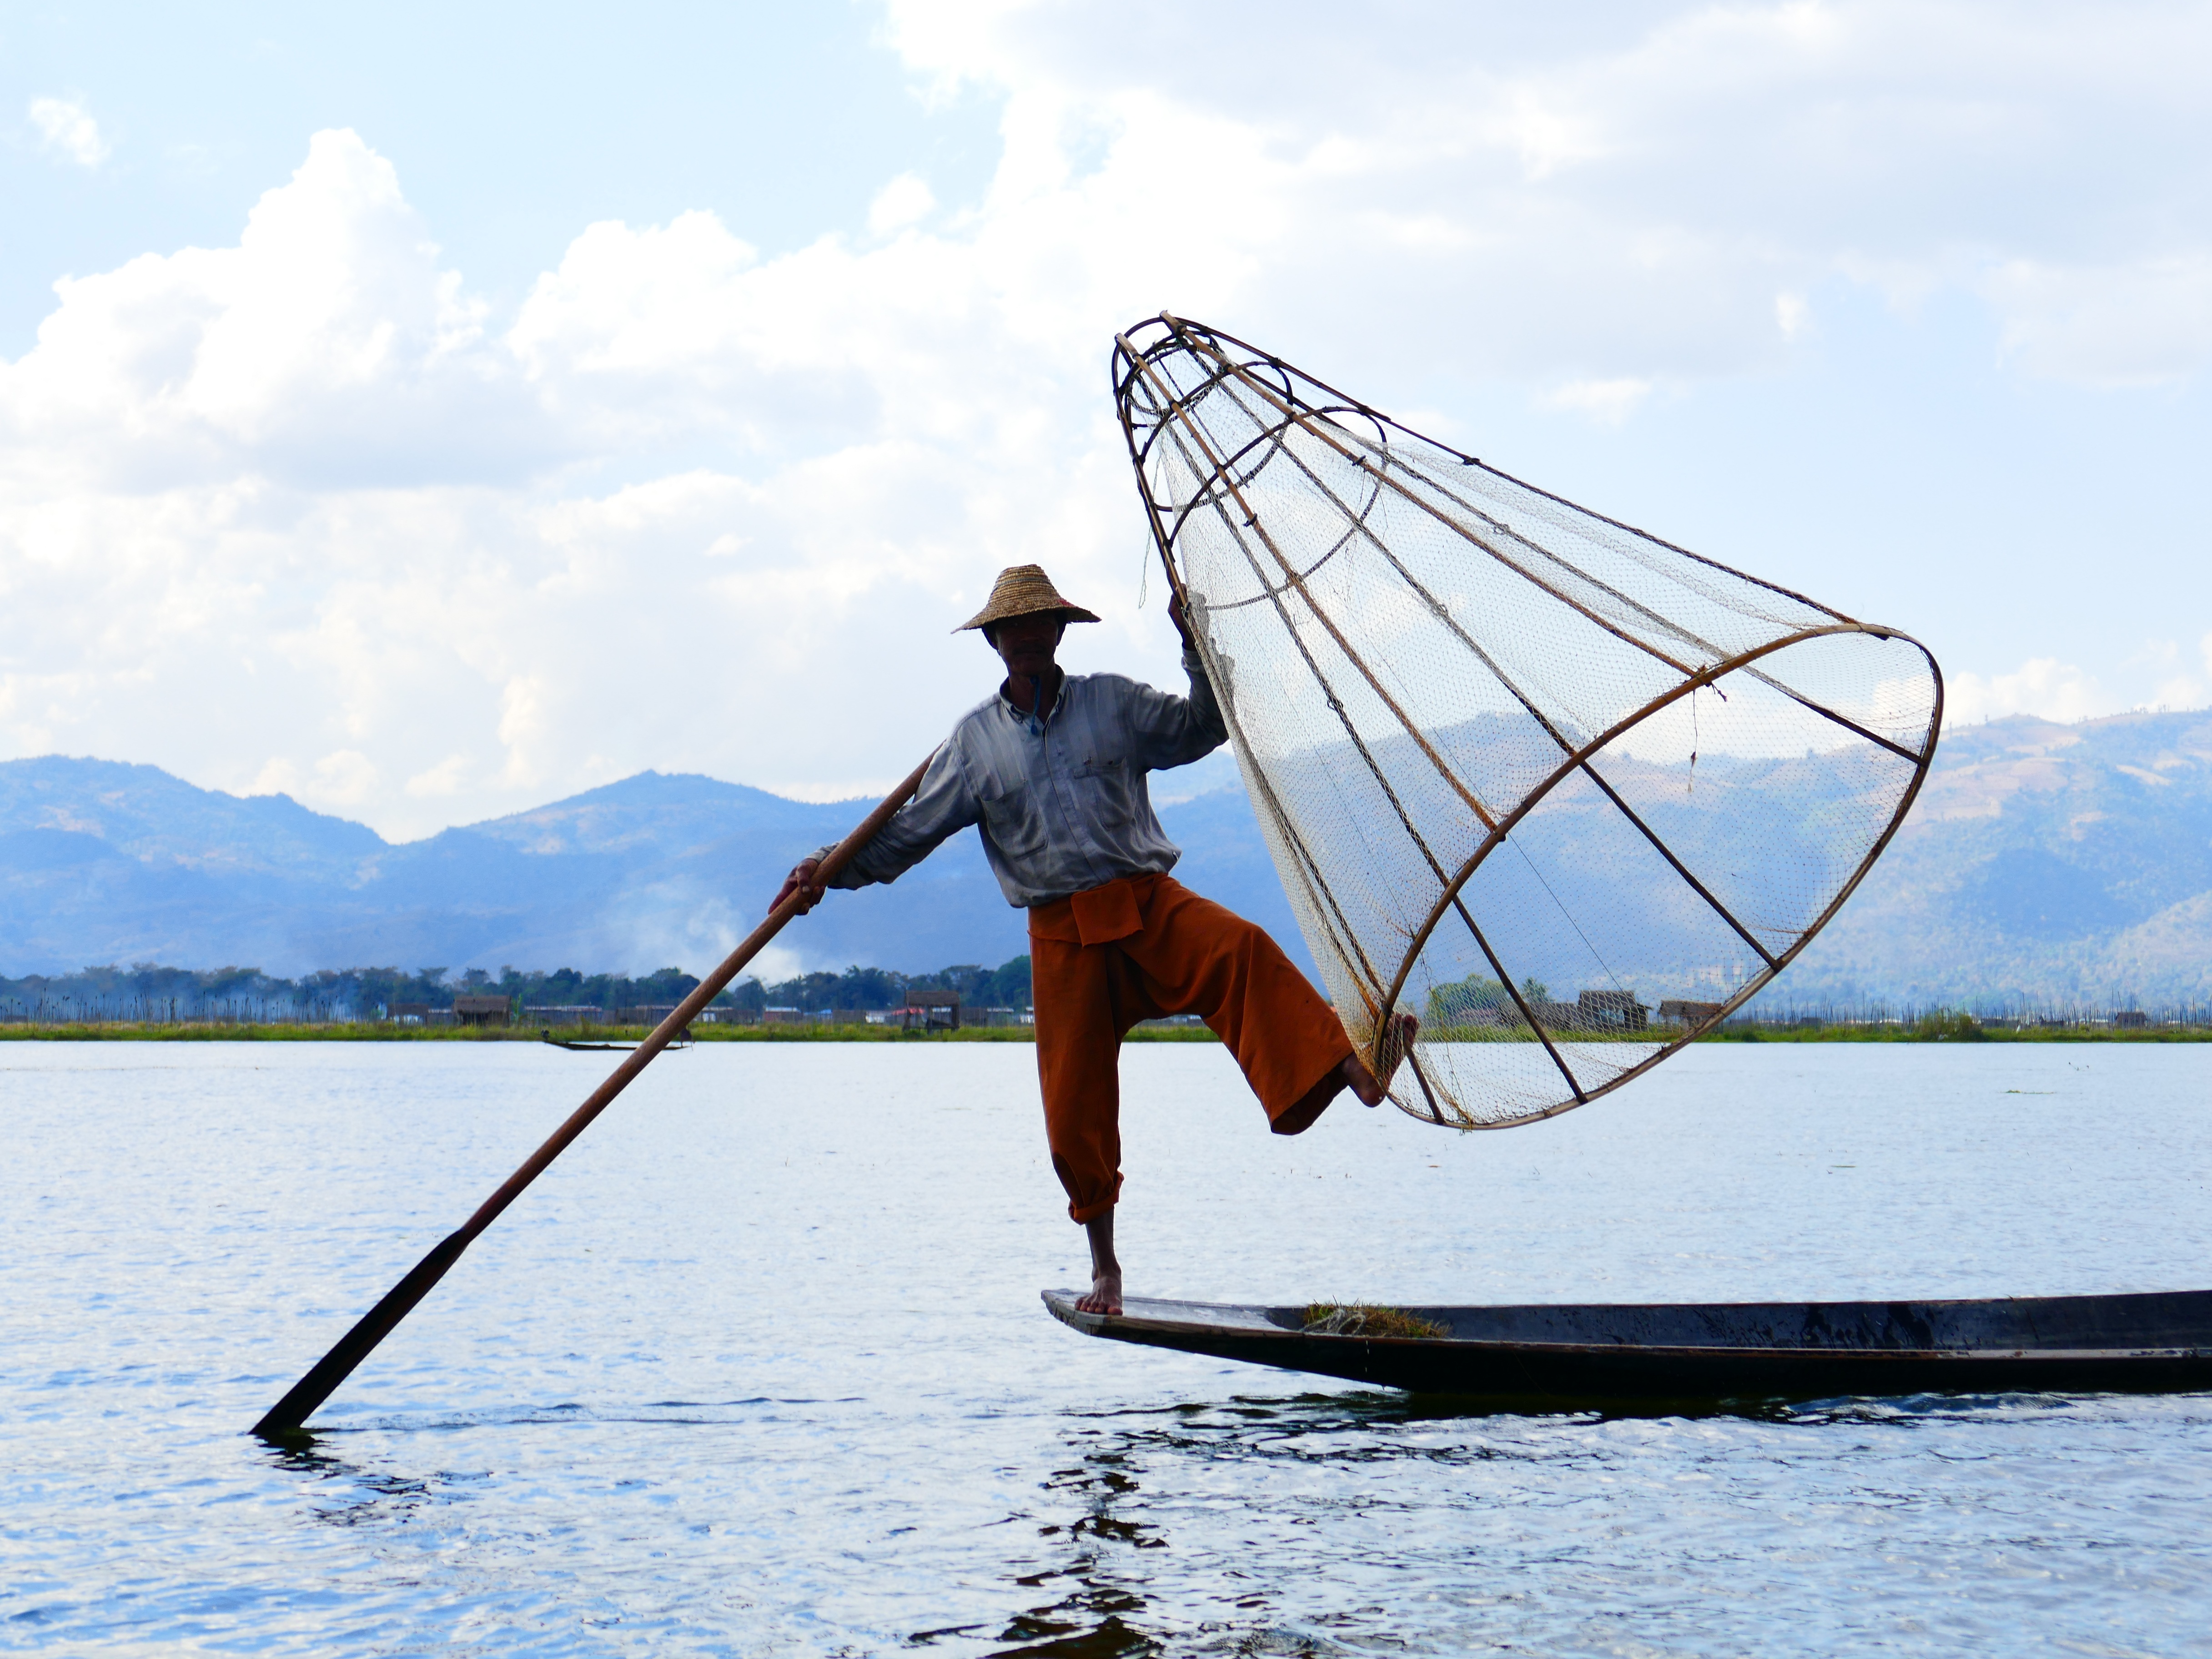
boat, wind, paddle, vehicle, mast, sailing, fish, sailboat, sports, boating, windsurfing, sail, rowing, myanmar, burma, fischer, water sport, inlesee, single leg rowers, bamboo basket, boardsport, watercraft rowing, surface water sports